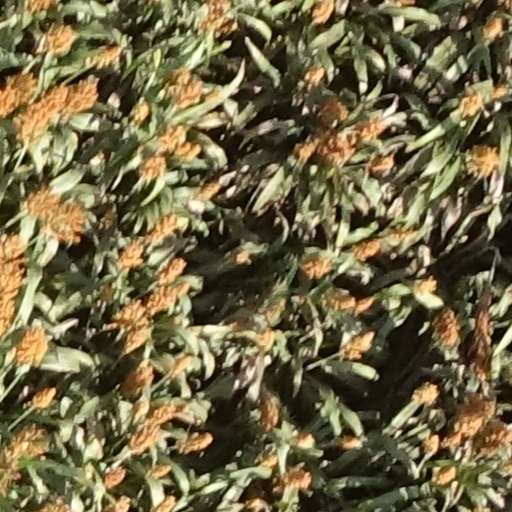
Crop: sorghum